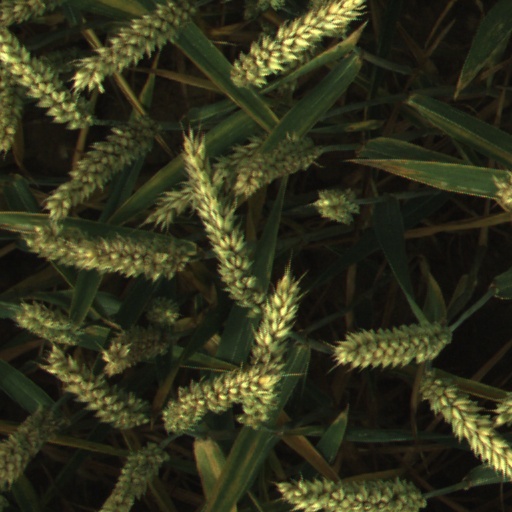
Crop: wheat